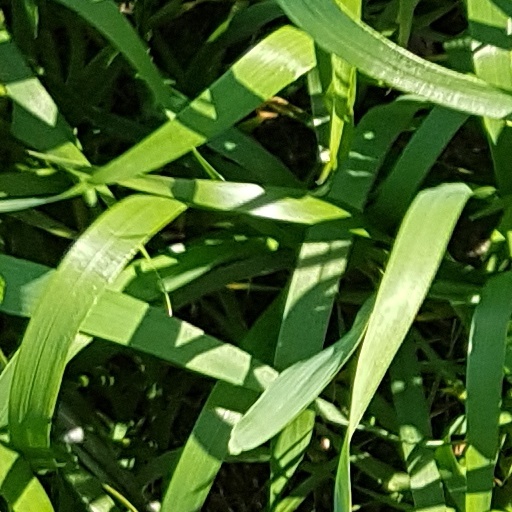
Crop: wheat